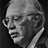
Emotion: neutral